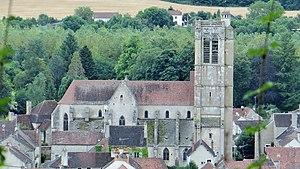
Église de Noyers-sur-Serein vue du vieux château de Noyers-sur-Serein This building is indexed in the Base Mérimée, a database of architectural heritage maintained by the French Ministry of Culture,
Noyers est une commune française située dans le département de l'Yonne en région Bourgogne-Franche-Comté. Elle est très souvent appelée Noyers-sur-Serein.